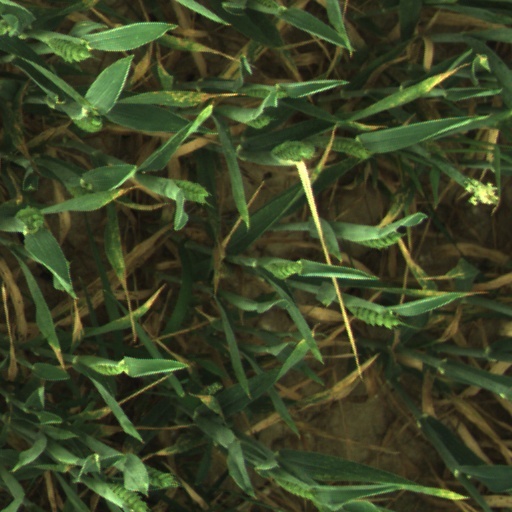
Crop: wheat